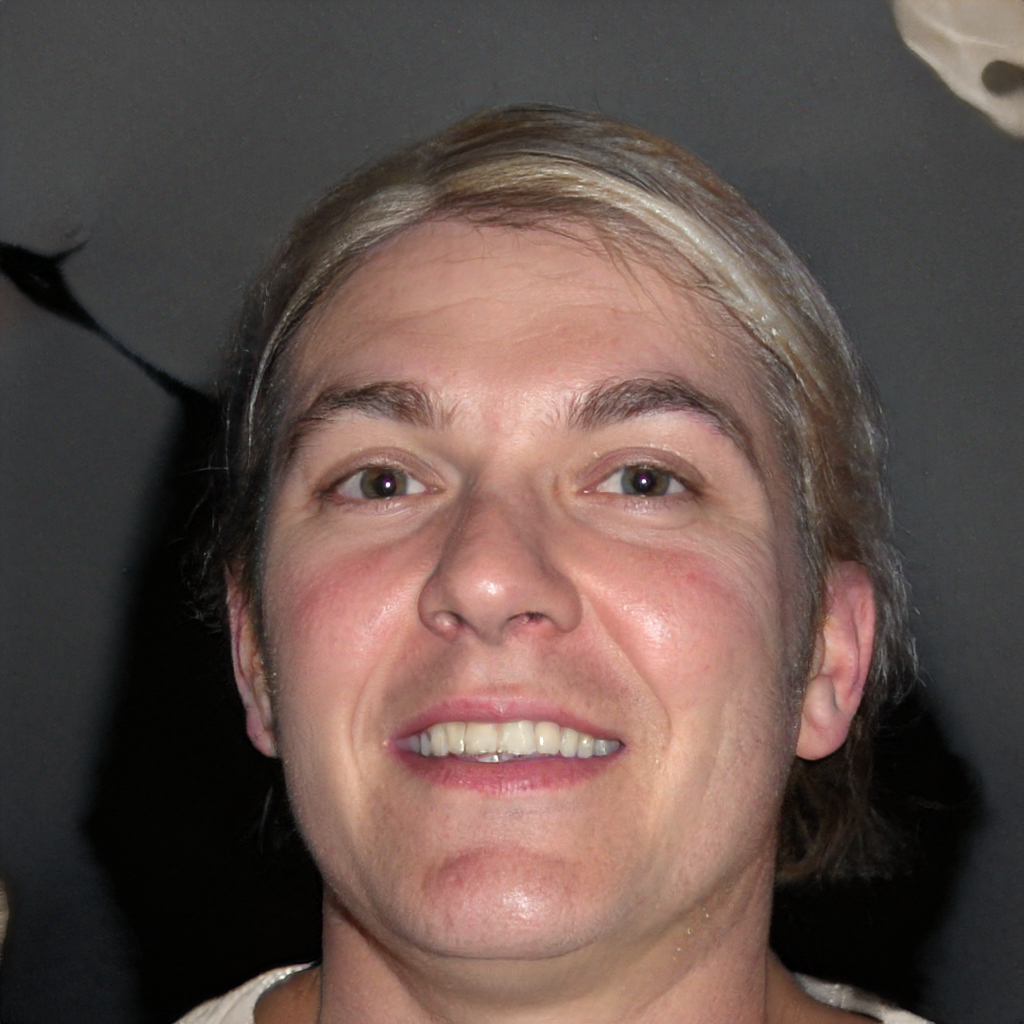
Label: Colored